EU Business School

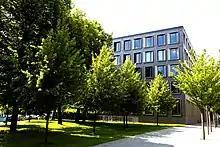
EU Business School - Munich Campus

Switzerland Swiss Federation of Private Schools, the Geneva Association of Private Schools, the Lake Geneva Region Swiss Private Schools Association, the Geneva Chamber of Commerce sponsor (since 2013), the Swiss Private School Register (SPSR), the AVDEP (Association Vaudoise de Ecoles Privées), the Swiss Association of Private Institutions of Higher Education (ASIPES/SAPIHE), and Global Education in Switzerland (GES).